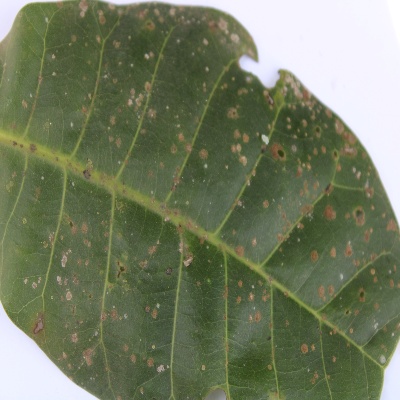
Crop: Cashew
Condition: red rust